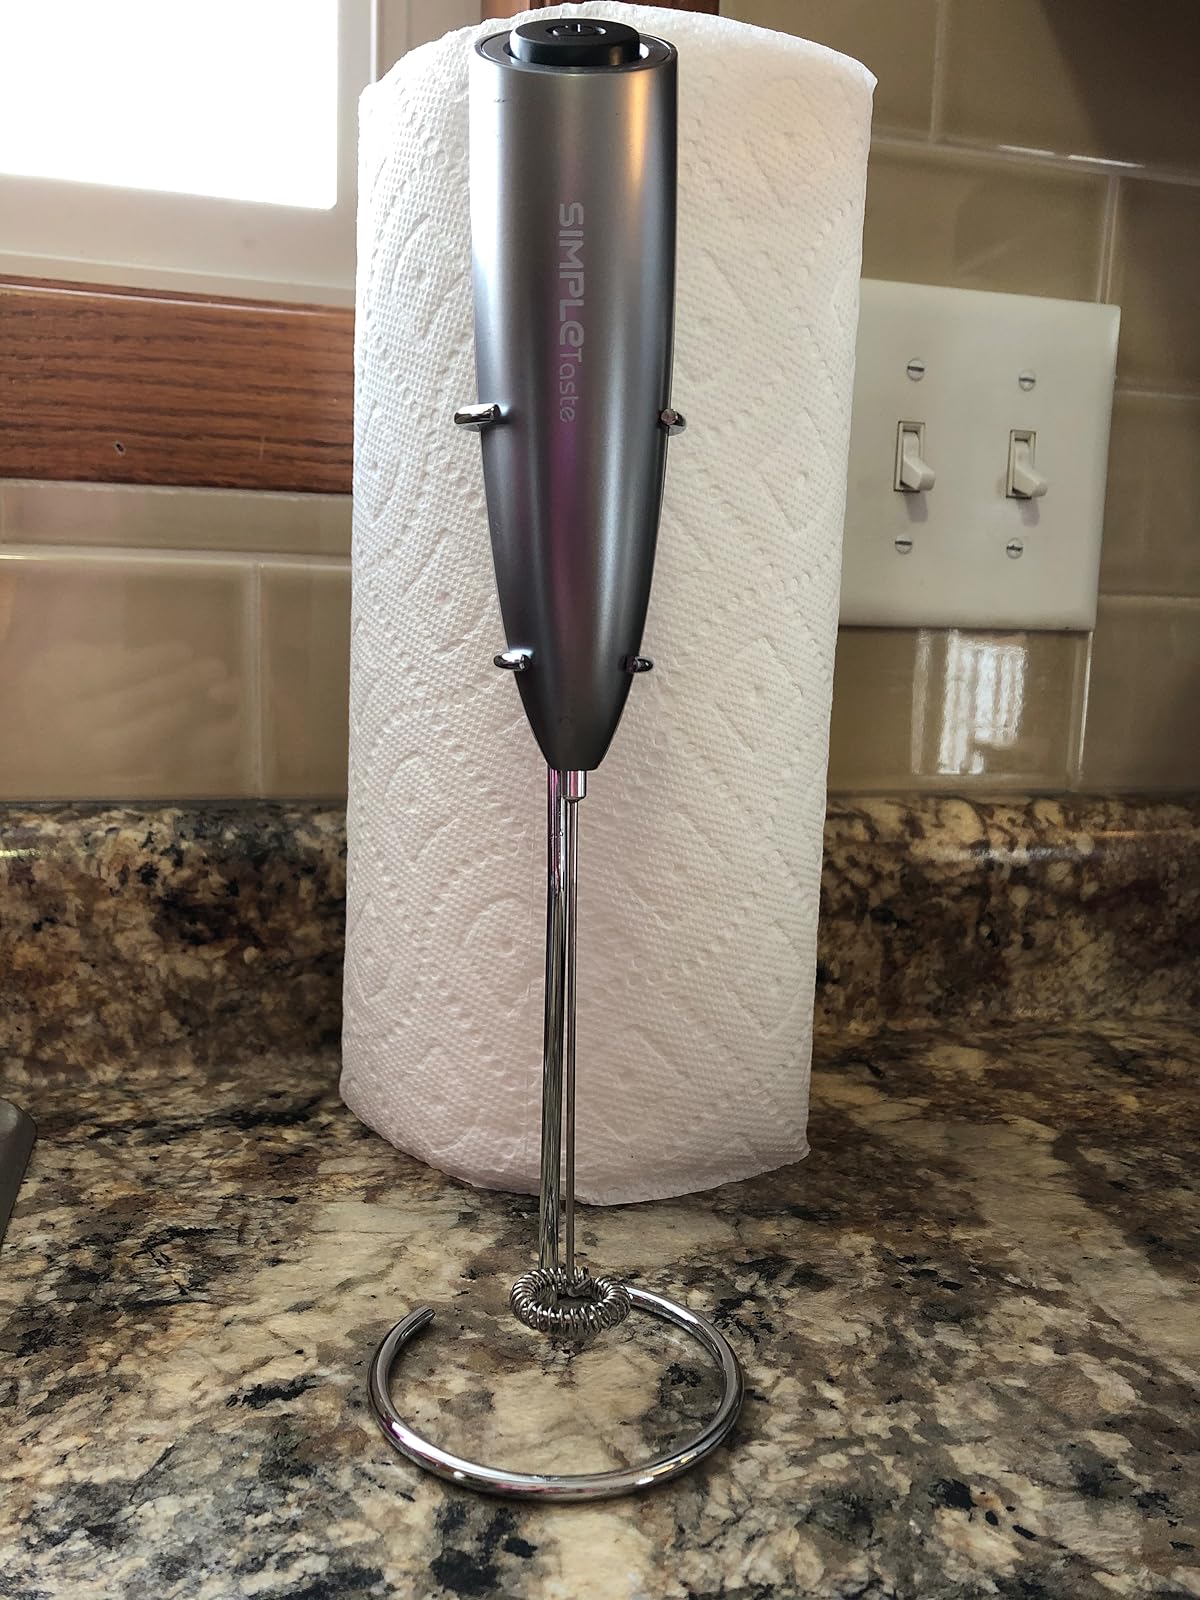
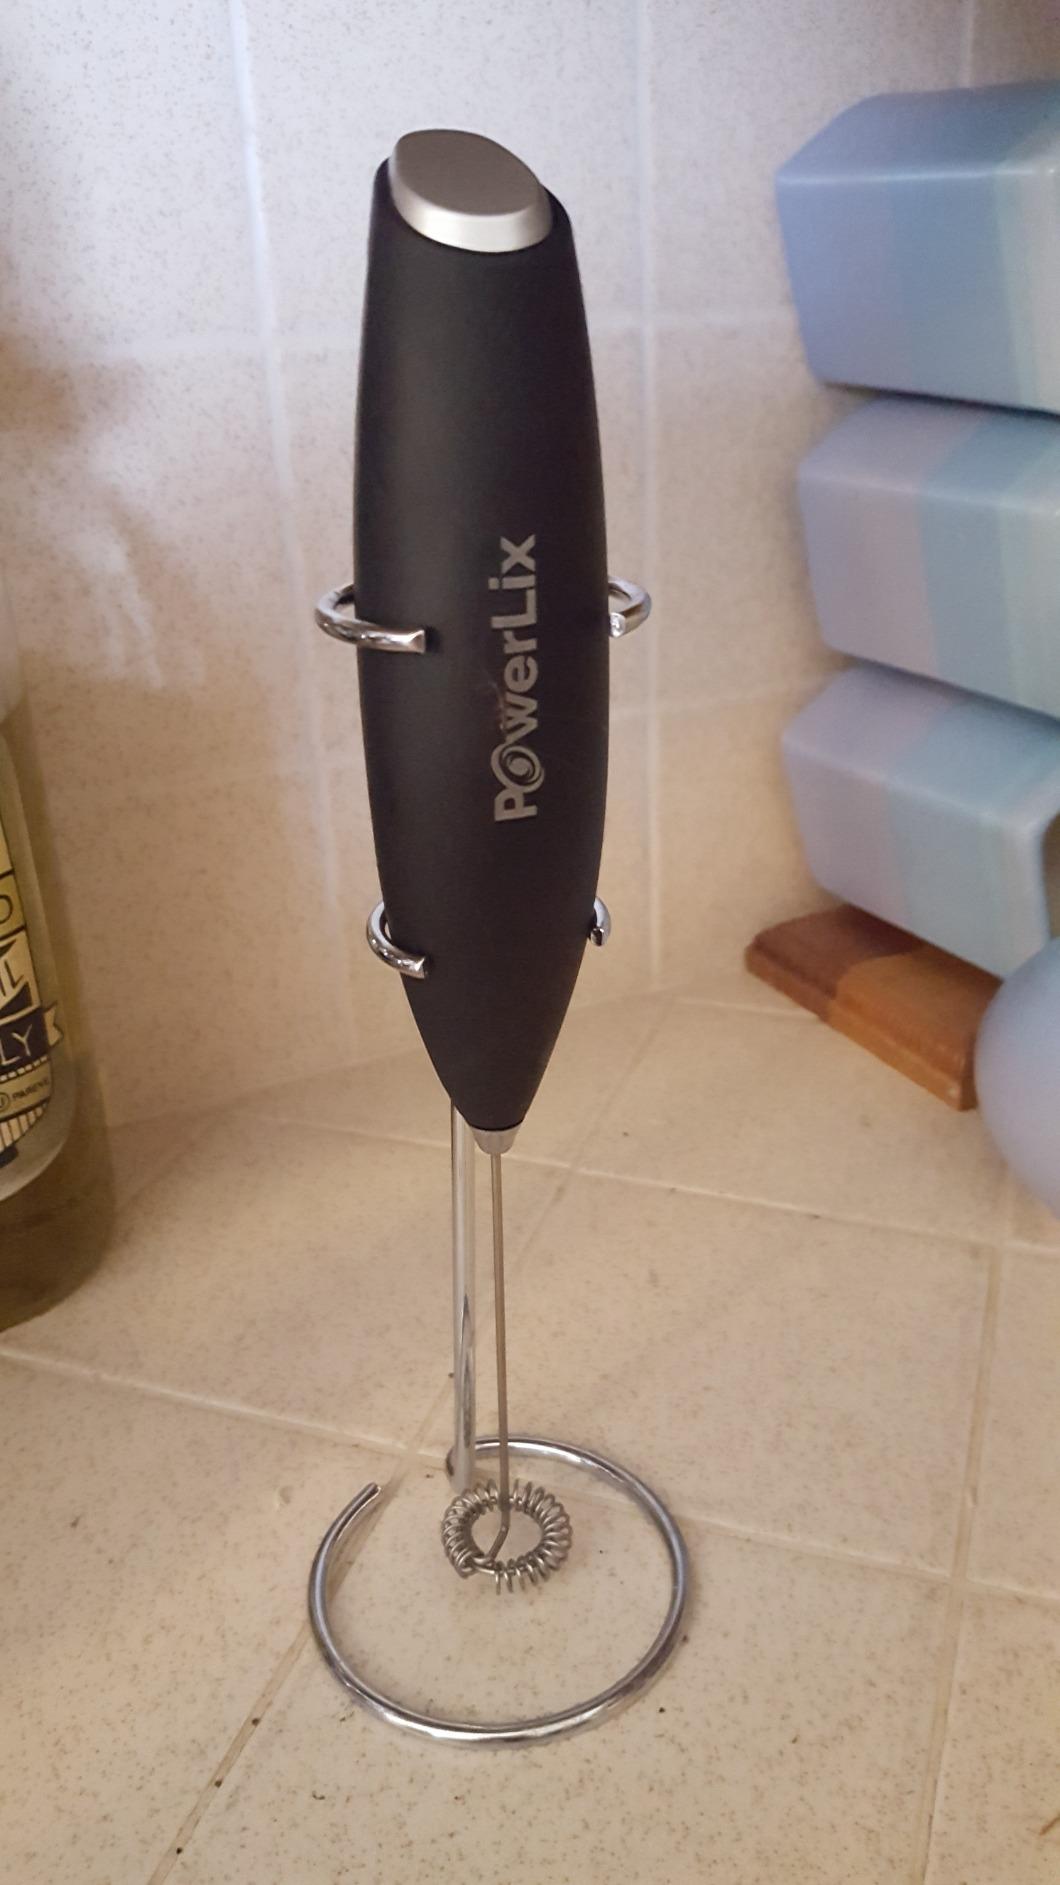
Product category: items_mixer
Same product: no